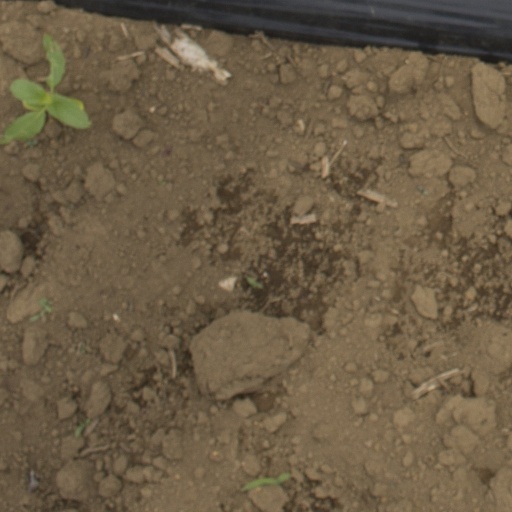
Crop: Jerusalem artichoke